Tropical cyclones in 2009

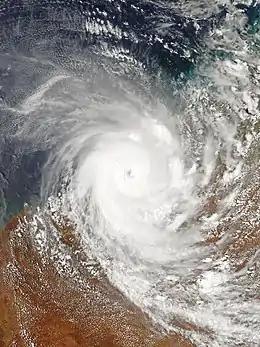
Cyclone Laurence

There are a total of seven tropical cyclone basins that tropical cyclones typically form in this table, data from all these basins are added.